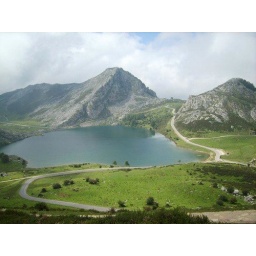
A lake on a mountain plateau in Picos de Europa, Asturias.